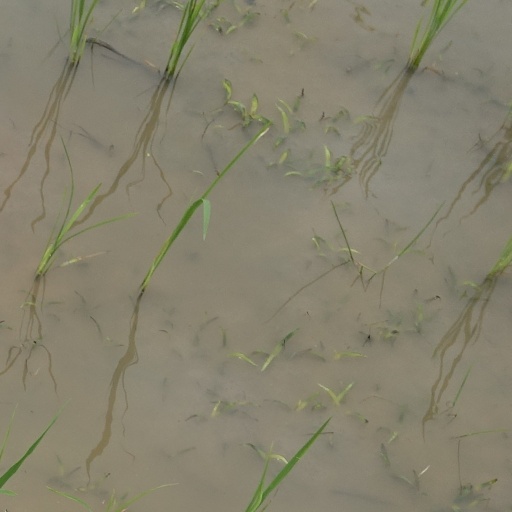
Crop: rice